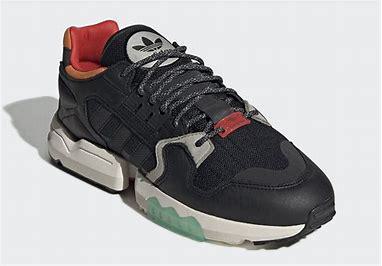
Brand: Adidas
Model: ZX Torsion